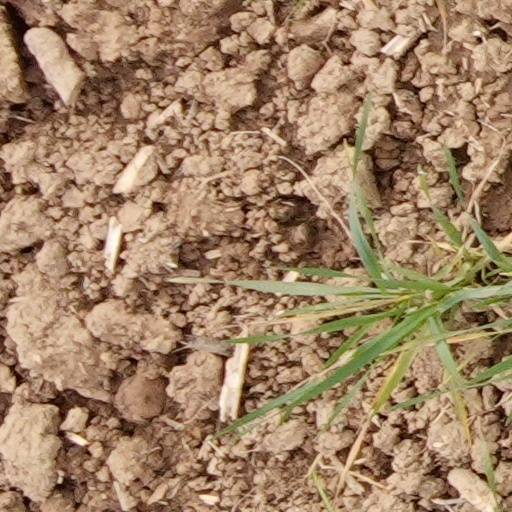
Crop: wheat